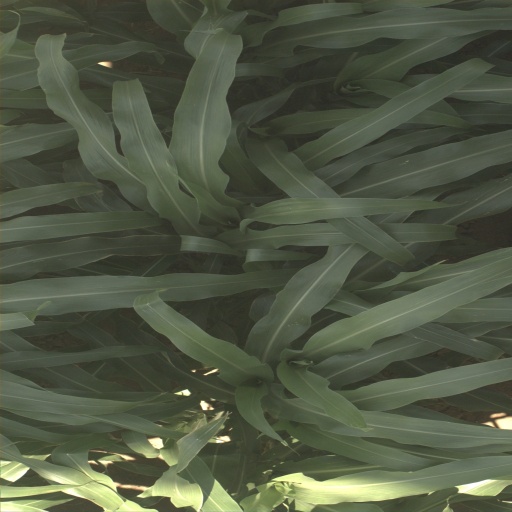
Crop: sorghum